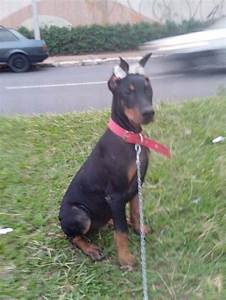
Label: cane